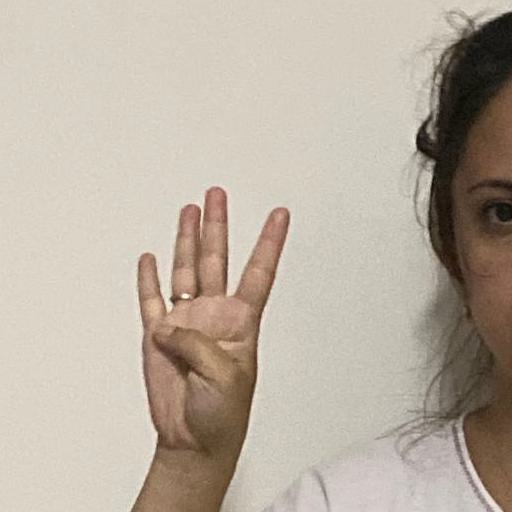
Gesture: four